Kalyana Kacheri

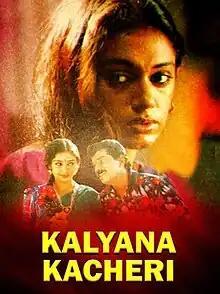

Kalyana Kacheri is a 1997 Indian Malayalam film, directed by Anil Chandra and produced by Babu Pathanamthitta. It stars Mukesh, Shobhana, Jagathy Sreekumar, and KPAC Lalitha in the lead roles. The film has a musical score by S. P. Venkatesh. It received positive reviews from critics and audiences alike as well as mixed appreciation and criticism for the family drama.